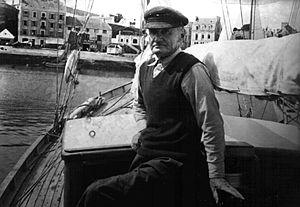
Louis Bernicot à l'ile de Ré en 1952
Louis Bernicot, né le 13 décembre 1883 dans le port de l'Aber Wrac'h, mort le 29 novembre 1952 à Saint-Nexans, est un navigateur français connu pour son tour du monde en solitaire d'août 1936 à mai 1938, soit 32 000 milles en 21 mois 9 jours.